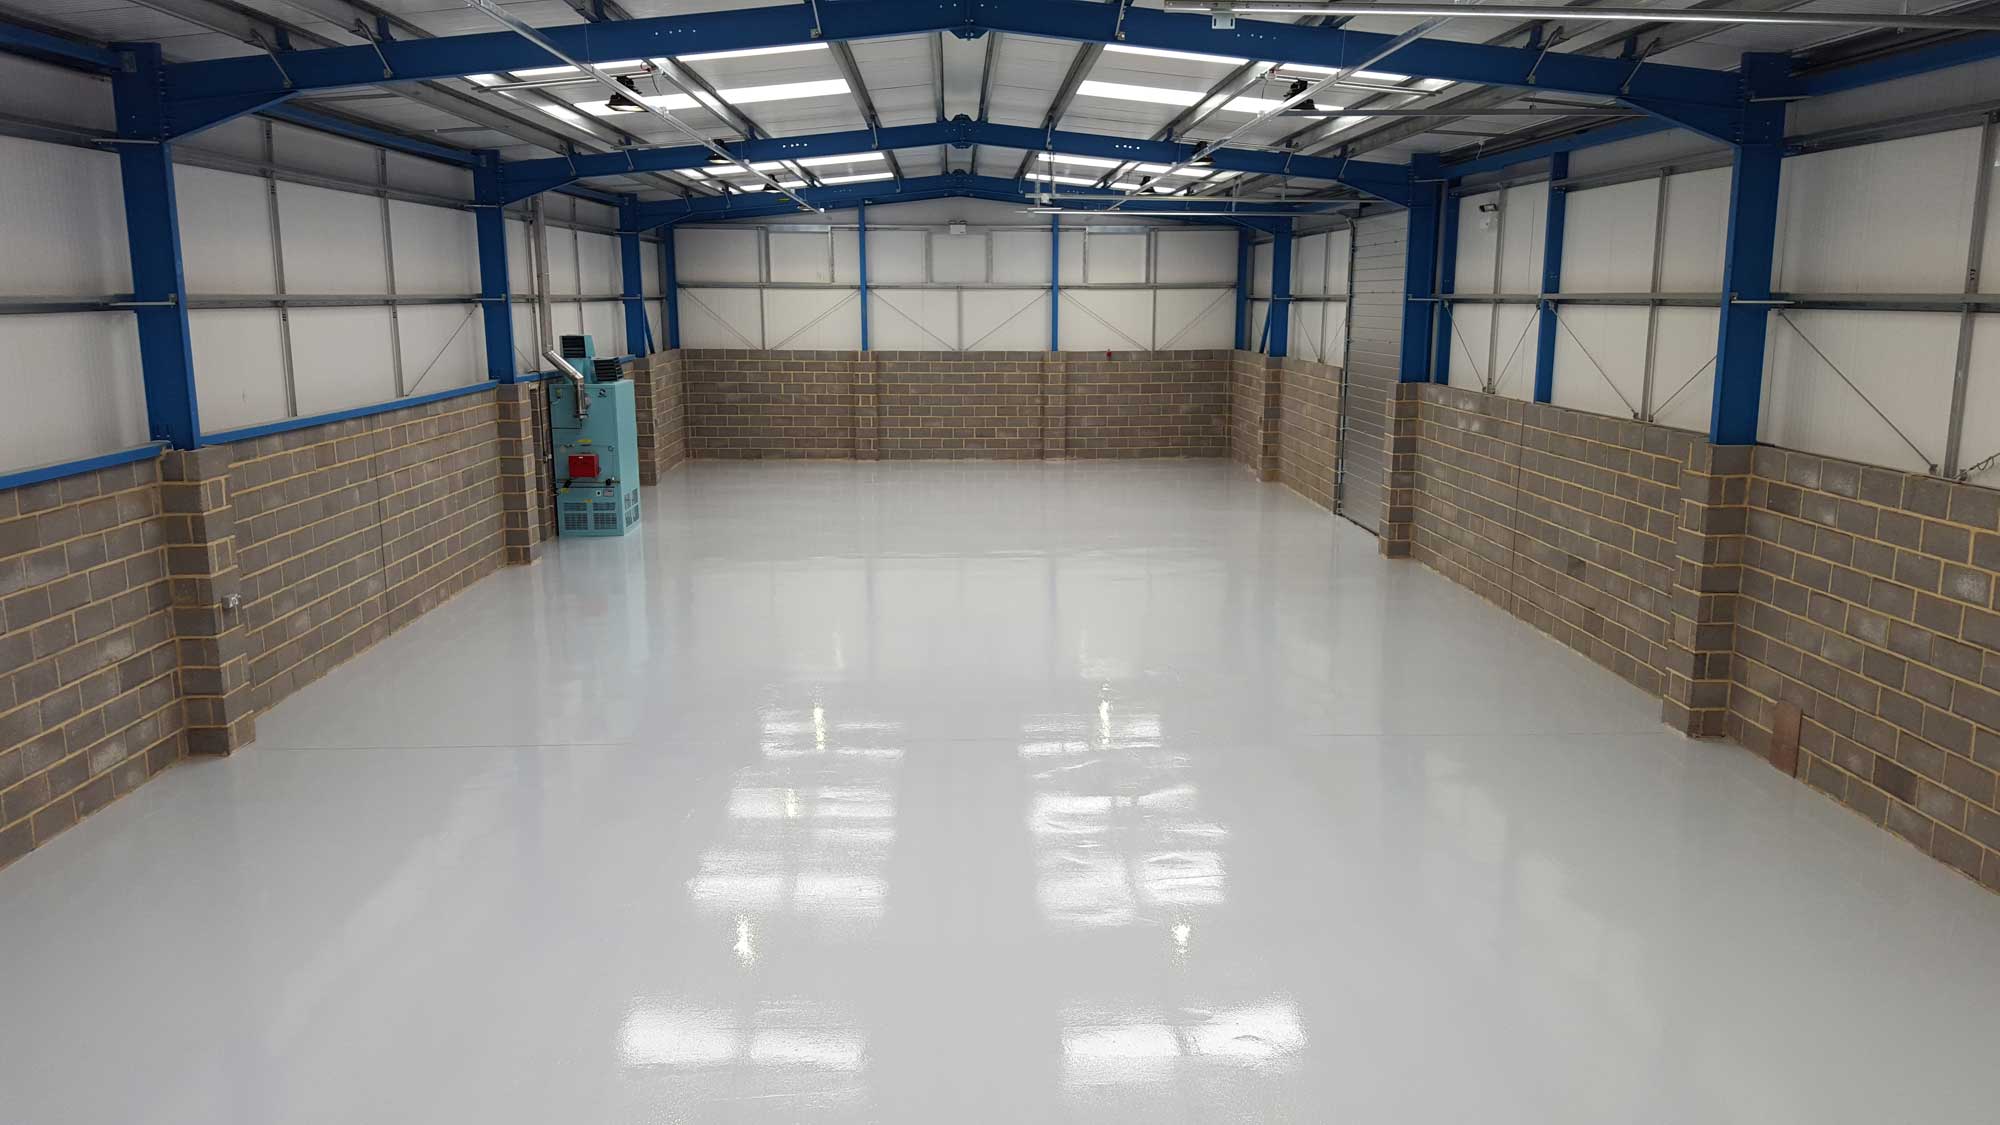
epoxy, floor, property, building, flooring, hall, room, architecture, warehouse, ceiling, daylighting